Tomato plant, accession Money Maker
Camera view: vertical (180 deg); turntable rotation: 120 degrees
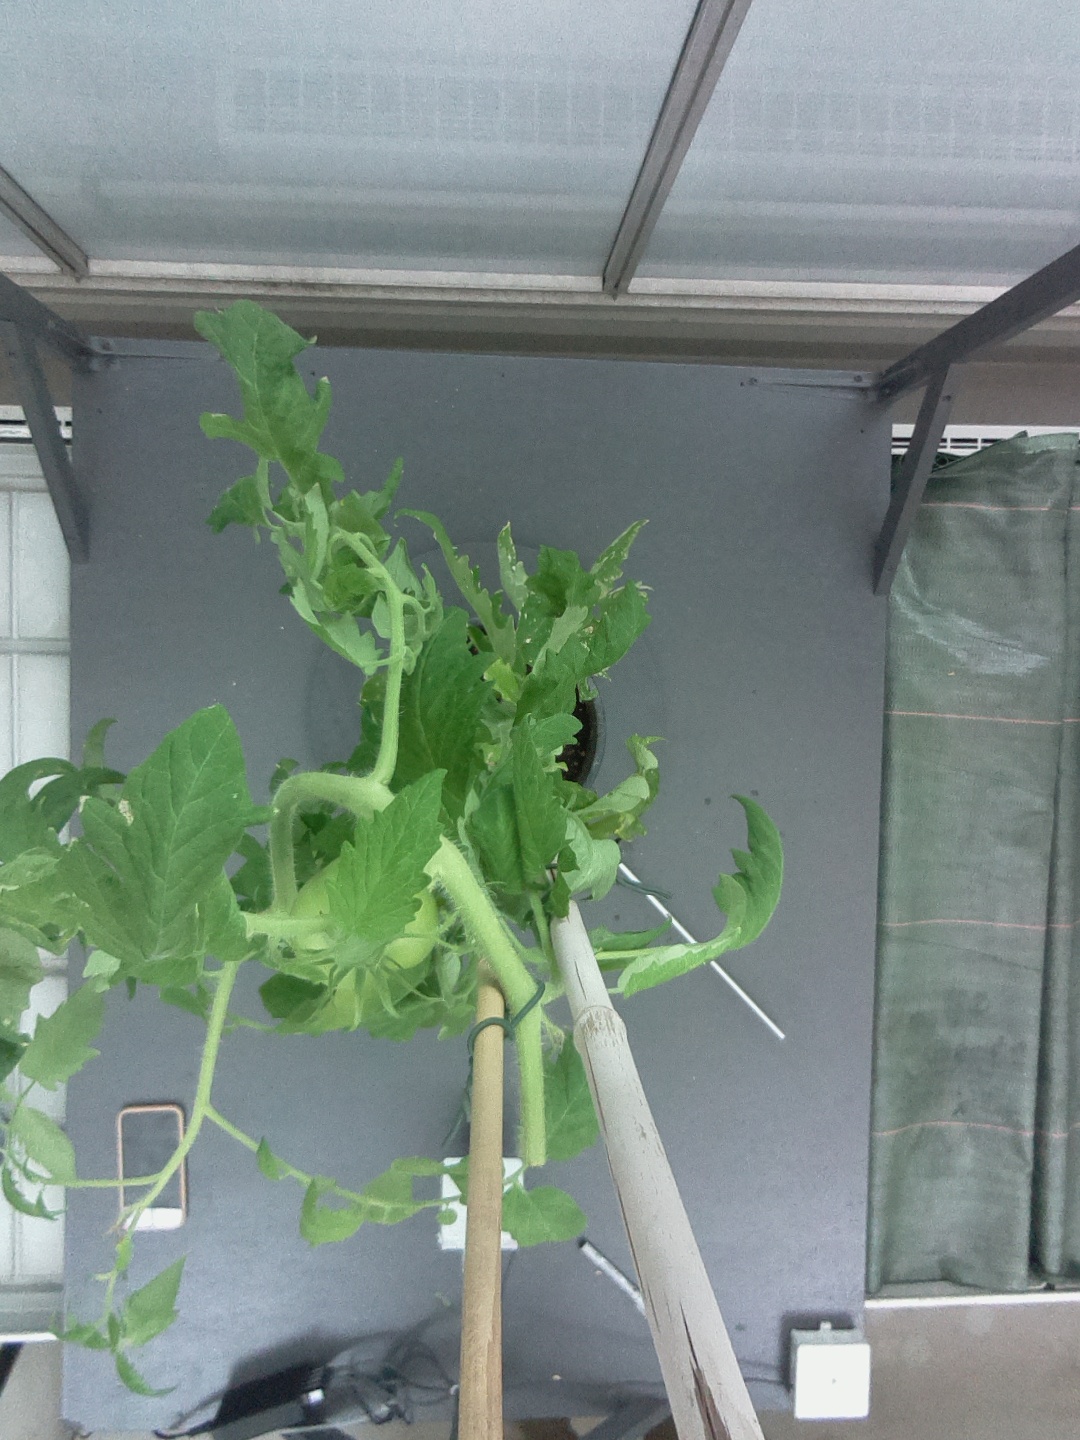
BBCH growth stage 77: 70%-80% of final fruit size